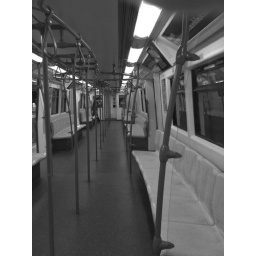
sky train in BKK